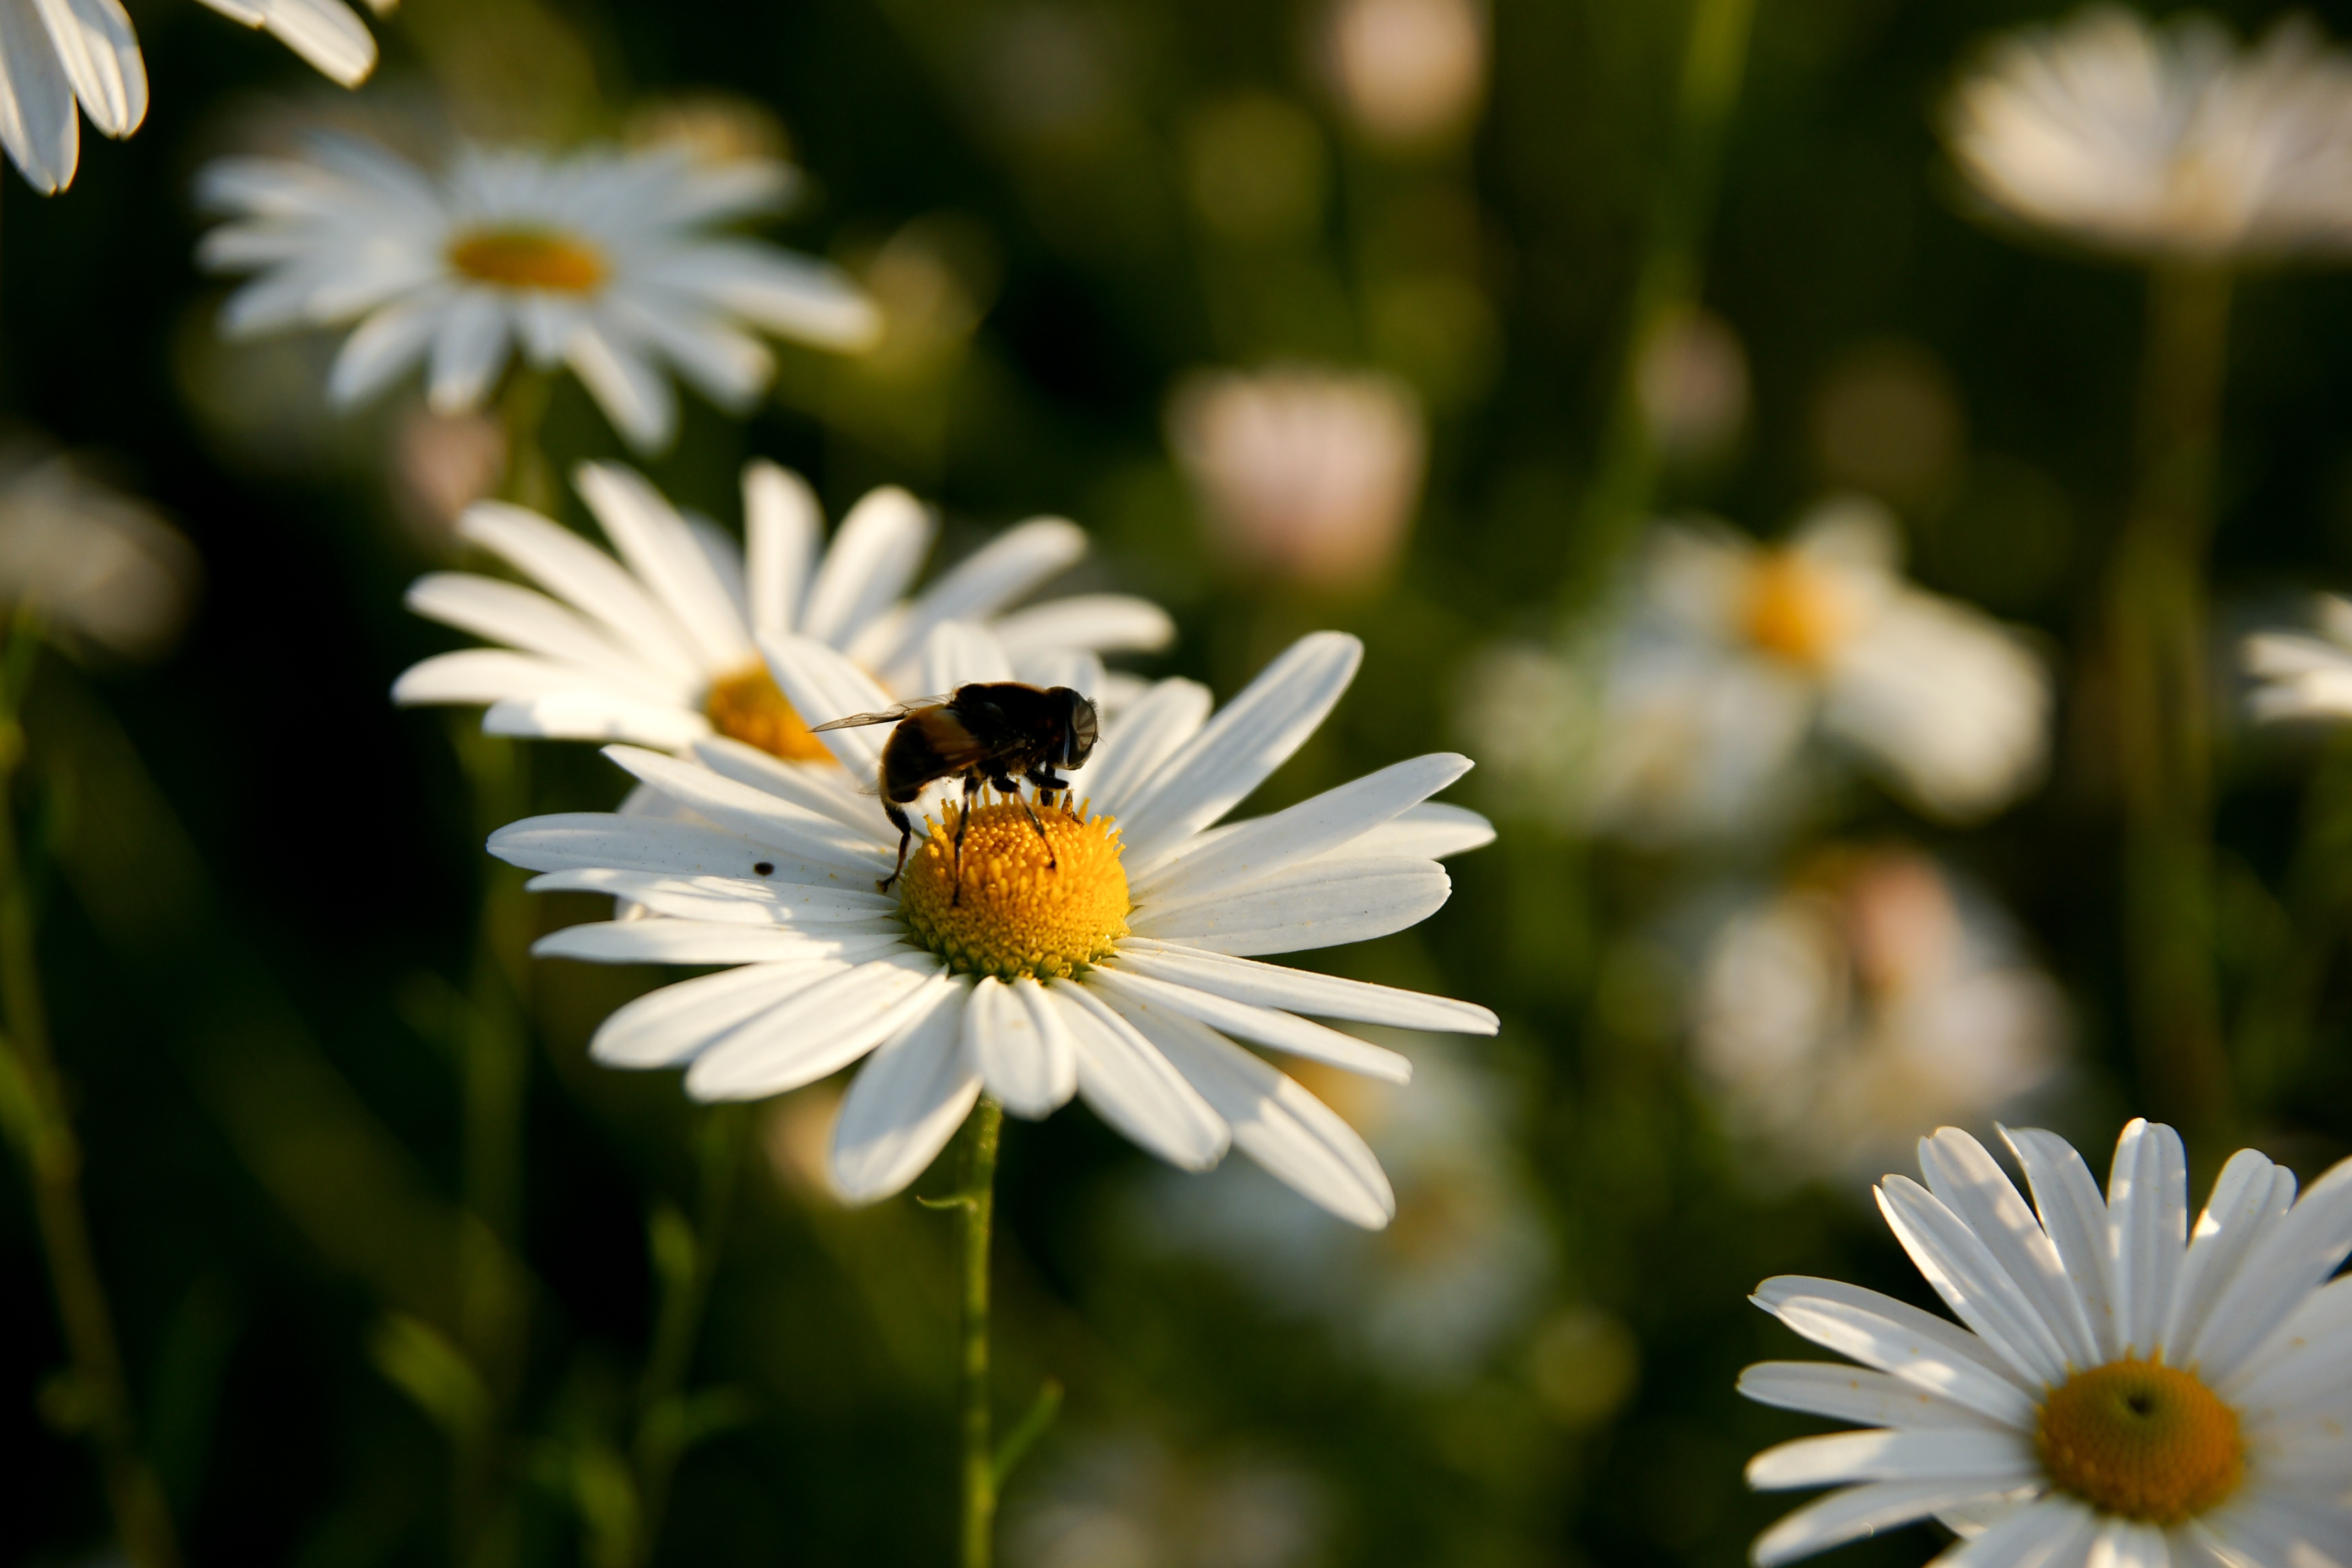
nature, blossom, plant, meadow, flower, petal, daisy, botany, yellow, pink, flora, plants, wildflower, flowers, close up, bee, chrysanthemum, macro photography, yellow chrysanthemums, flowering plant, daisy family, oxeye daisy, land plant, chamaemelum nobile, marguerite daisy, flowers and bees